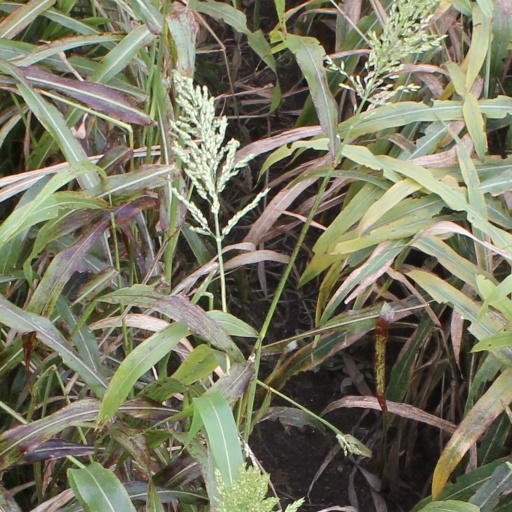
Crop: sorghum